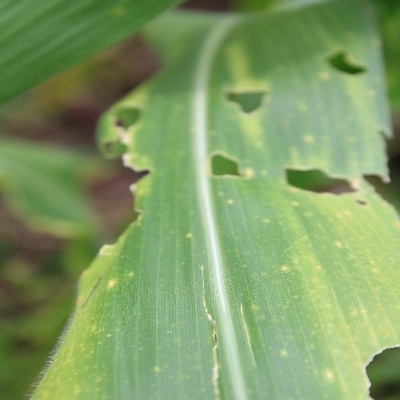
Crop: Maize
Condition: leaf spot